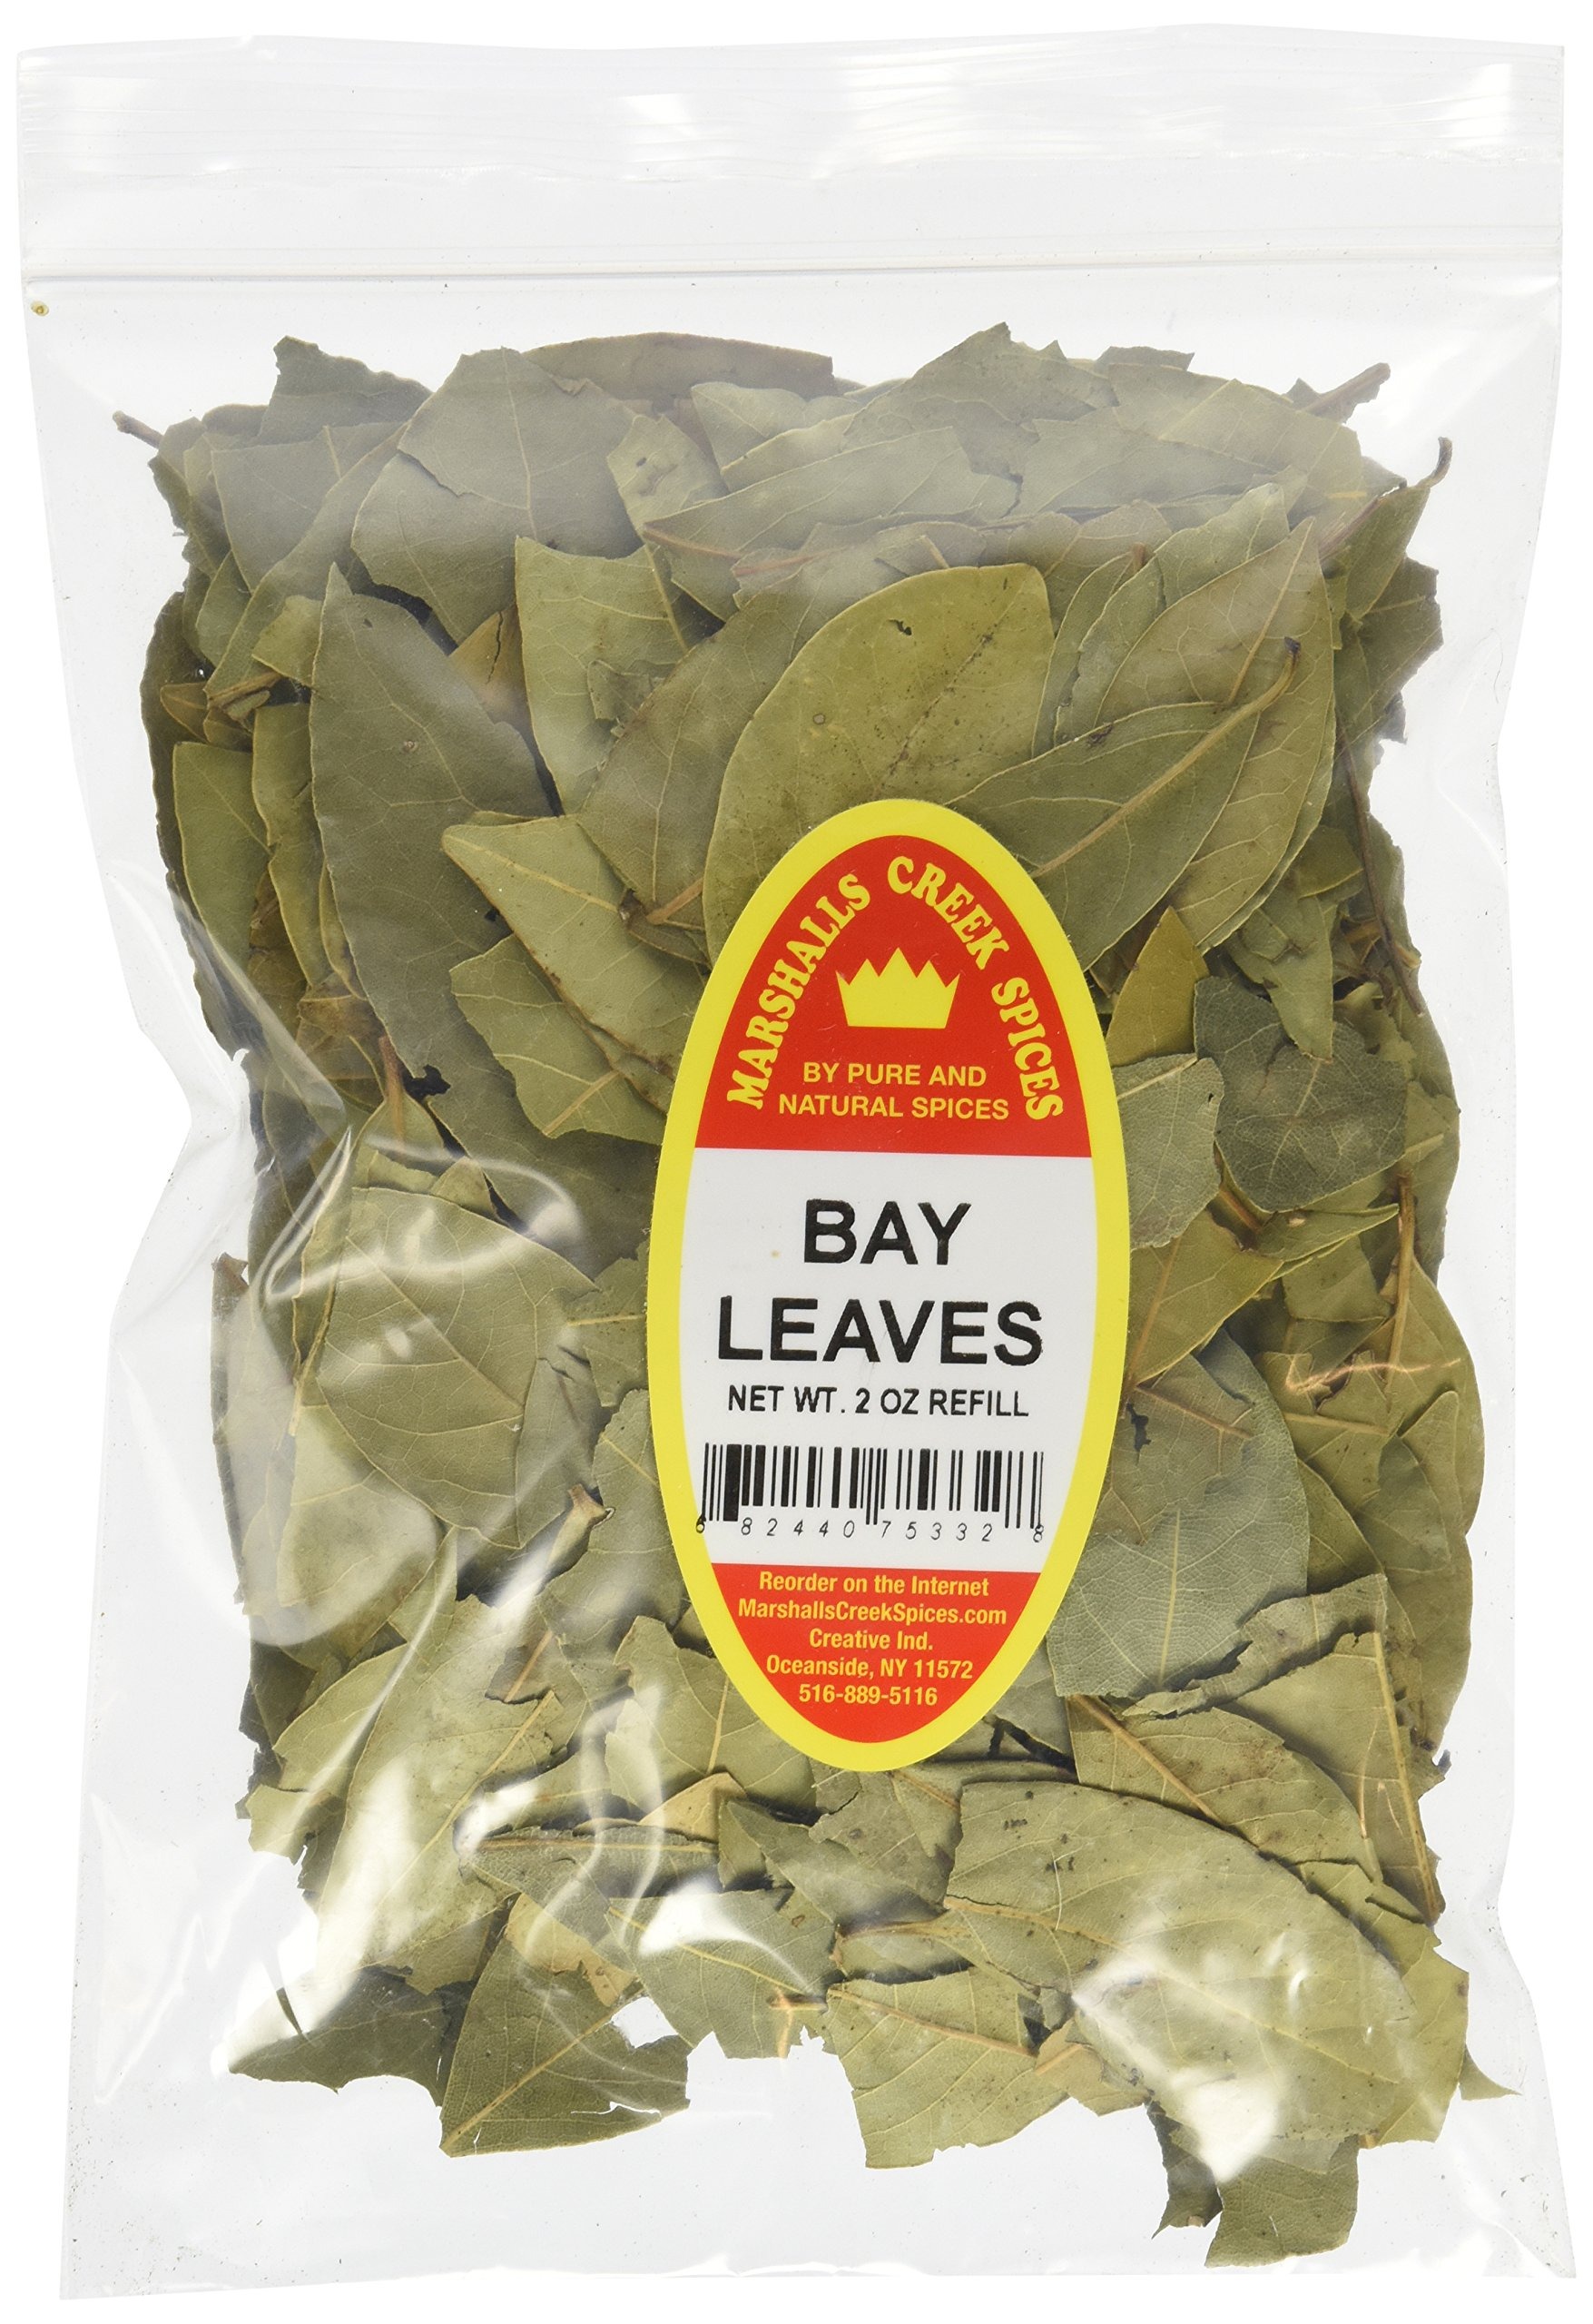
Item Name: Marshall’s Creek Spices X-Large Refill Bay Leaves, Whole, 2 Ounce
Bullet Point 1: Packed fresh weekly
Bullet Point 2: Refills our X-large jar
Bullet Point 3: No MSG - no fillers
Bullet Point 4: All natural
Bullet Point 5: Ingredients: bay leaves
Value: 2.0
Unit: oz

Price: 19.99